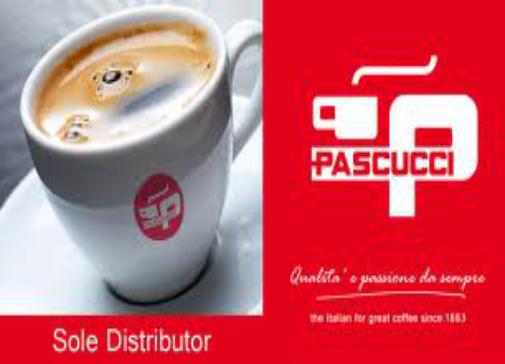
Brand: Caffe Pascucci
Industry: Food